Dumarest saga

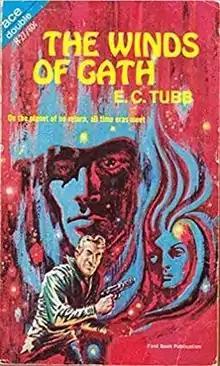
The series started with "The Winds of Gath" which was published as an Ace Double in 1967, bound back to back with "Crisis on Cheiron" by Juanita Coulson

Dumarest of Terra is a 33-volume series of science fiction novels by Edwin Charles Tubb. Each story is a self-contained adventure, but throughout the series, Earl Dumarest, the protagonist, searches for clues to the location of his home world, Earth.